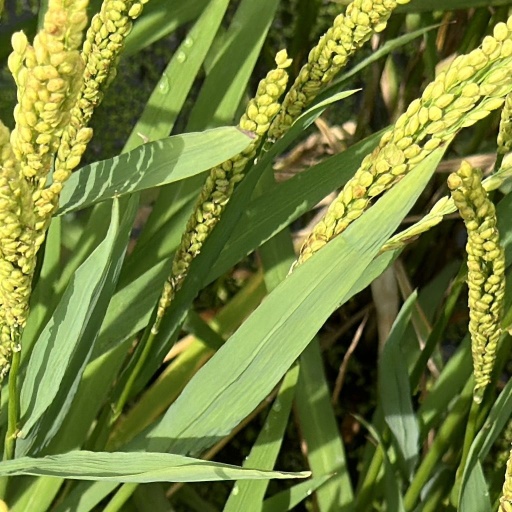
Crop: rice